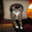
Label: cat